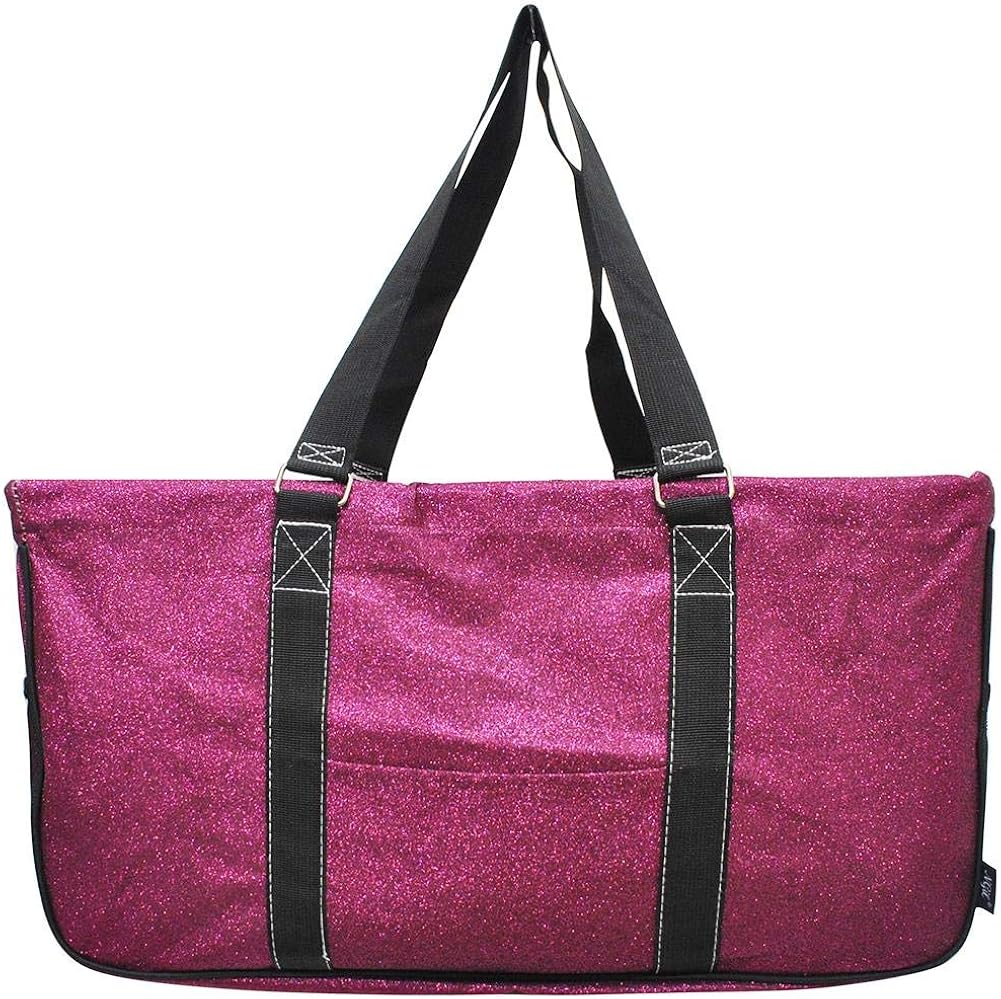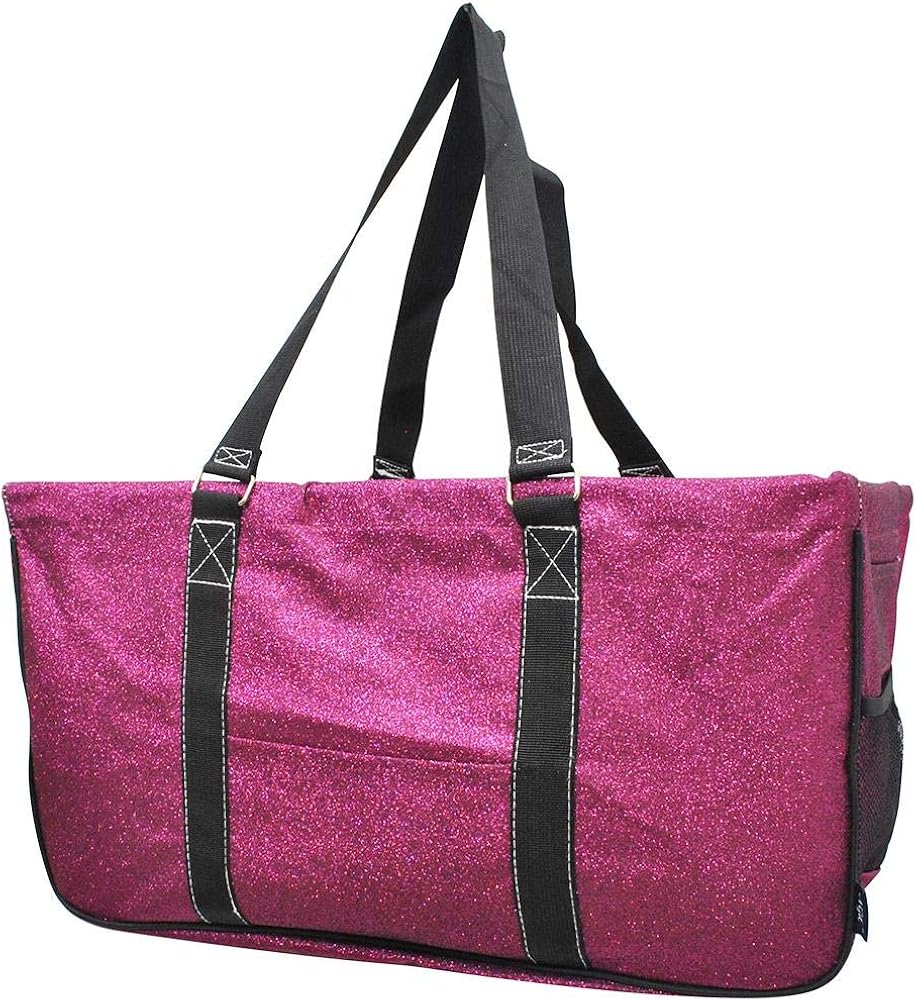
NGIL Extra Large Utility Tote Reusable Grocery Bag Oversized Collapsible for Groceries, Storage, Picnic, Beach
Category: AMAZON FASHION
Cute multi purpose classic utility tote bag. Collapse when not used. Constructed with water resistant nylon material. Push down metal bars and velcro to maintain the shape of the bag. Open basket style. Size of the bag is 23 x 10 x 10. Extra large size classic open utility tote bag. Can be used as shopping bag (warehouse clubs), overnight, weekender bag, beach bag, storage basket, craft bag, closet organizer basket and more! Haul your teacher stuff, groceries, sand toys, beach towels, or camping gear on the go. Open top makes it easier to throw and pick up things in the bag. Convenient side mesh pockets and mini open pocket for small items. Double carrying handles. Handle drop approximately 13". Monogram Ready (Monogram sold Separately). Great gift idea for your friends and family.
Features: Nylon